Guadalupe Island Biosphere Reserve

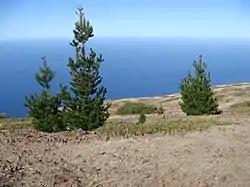
Young pines have thrived since the elimination of goats from the island.

The first task for restoration of vegetation was to rid the island of goats. Most were captured and transported to the mainland for distribution to farmers. In 2007, the island became goat-free. Ten years later much of the vegetation was recovering. Seedlings of Guadalupe Island Pine numbered several thousand. A shrub, "Ceanothus arboreus," had been rediscovered. Native vegetation was replacing introduced vegetation and formerly barren areas were now covered with desert scrub.